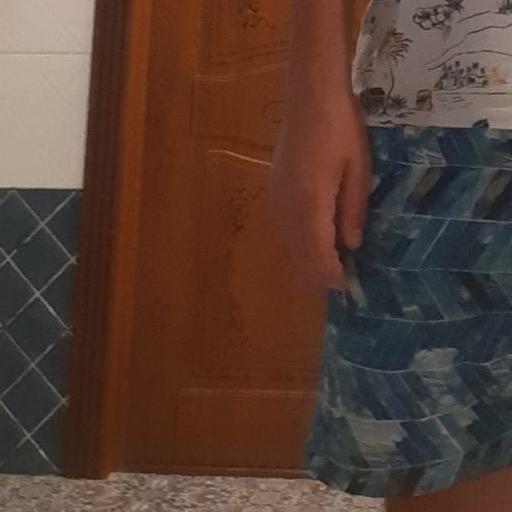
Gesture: no_gesture